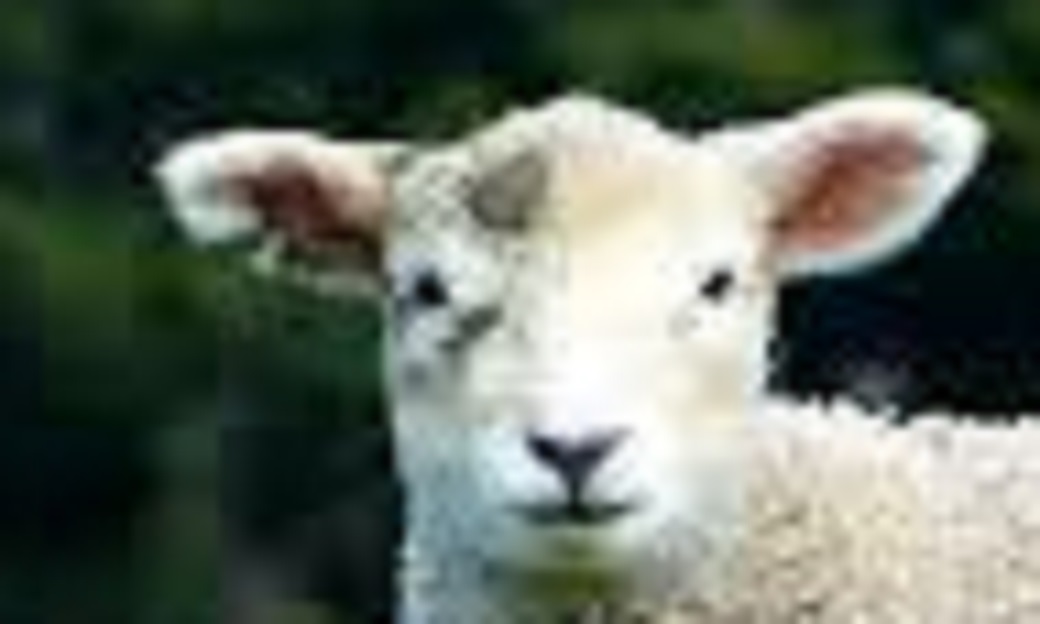
Label: no pain